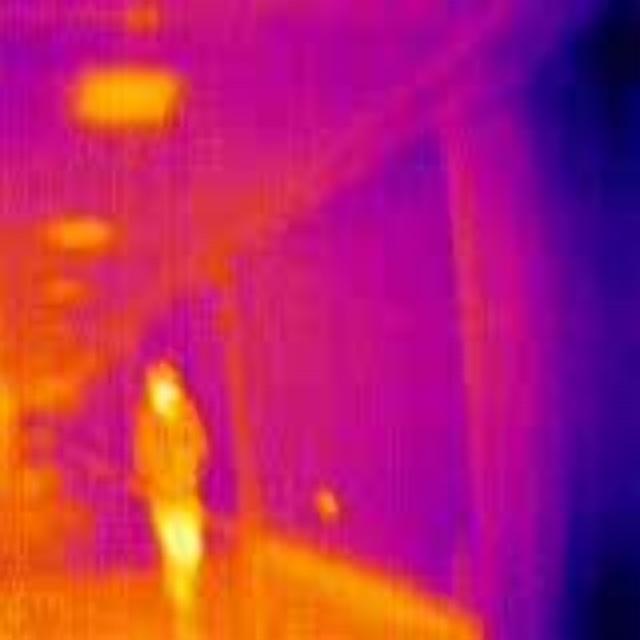
Detected objects:
label: person